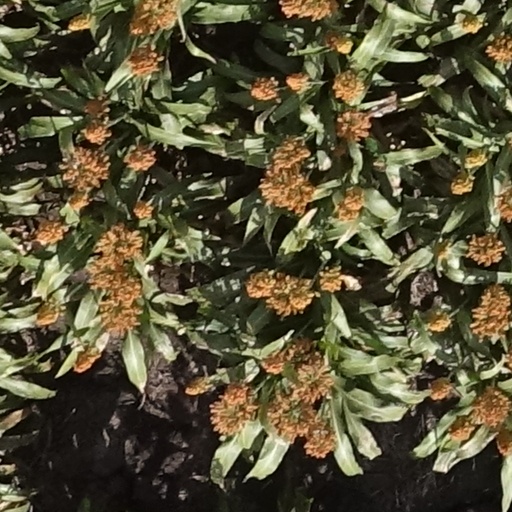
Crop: sorghum